Government House (Ontario)

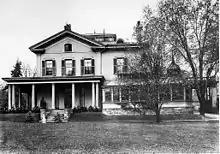
Pendarves at 33 St. George Street, c. 1911

During the transition from the third to the fourth Government House, the Lieutenant Governor temporarily lived at Pendarves (later known as Cumberland House) from 1912 to 1915. Originally designed as an Italianate villa by Frederick William Cumberland for his family's use and completed in 1860, the house is located at 33 St. George Street. It has been owned since 1923 by the University of Toronto and now functions as the international students' centre.